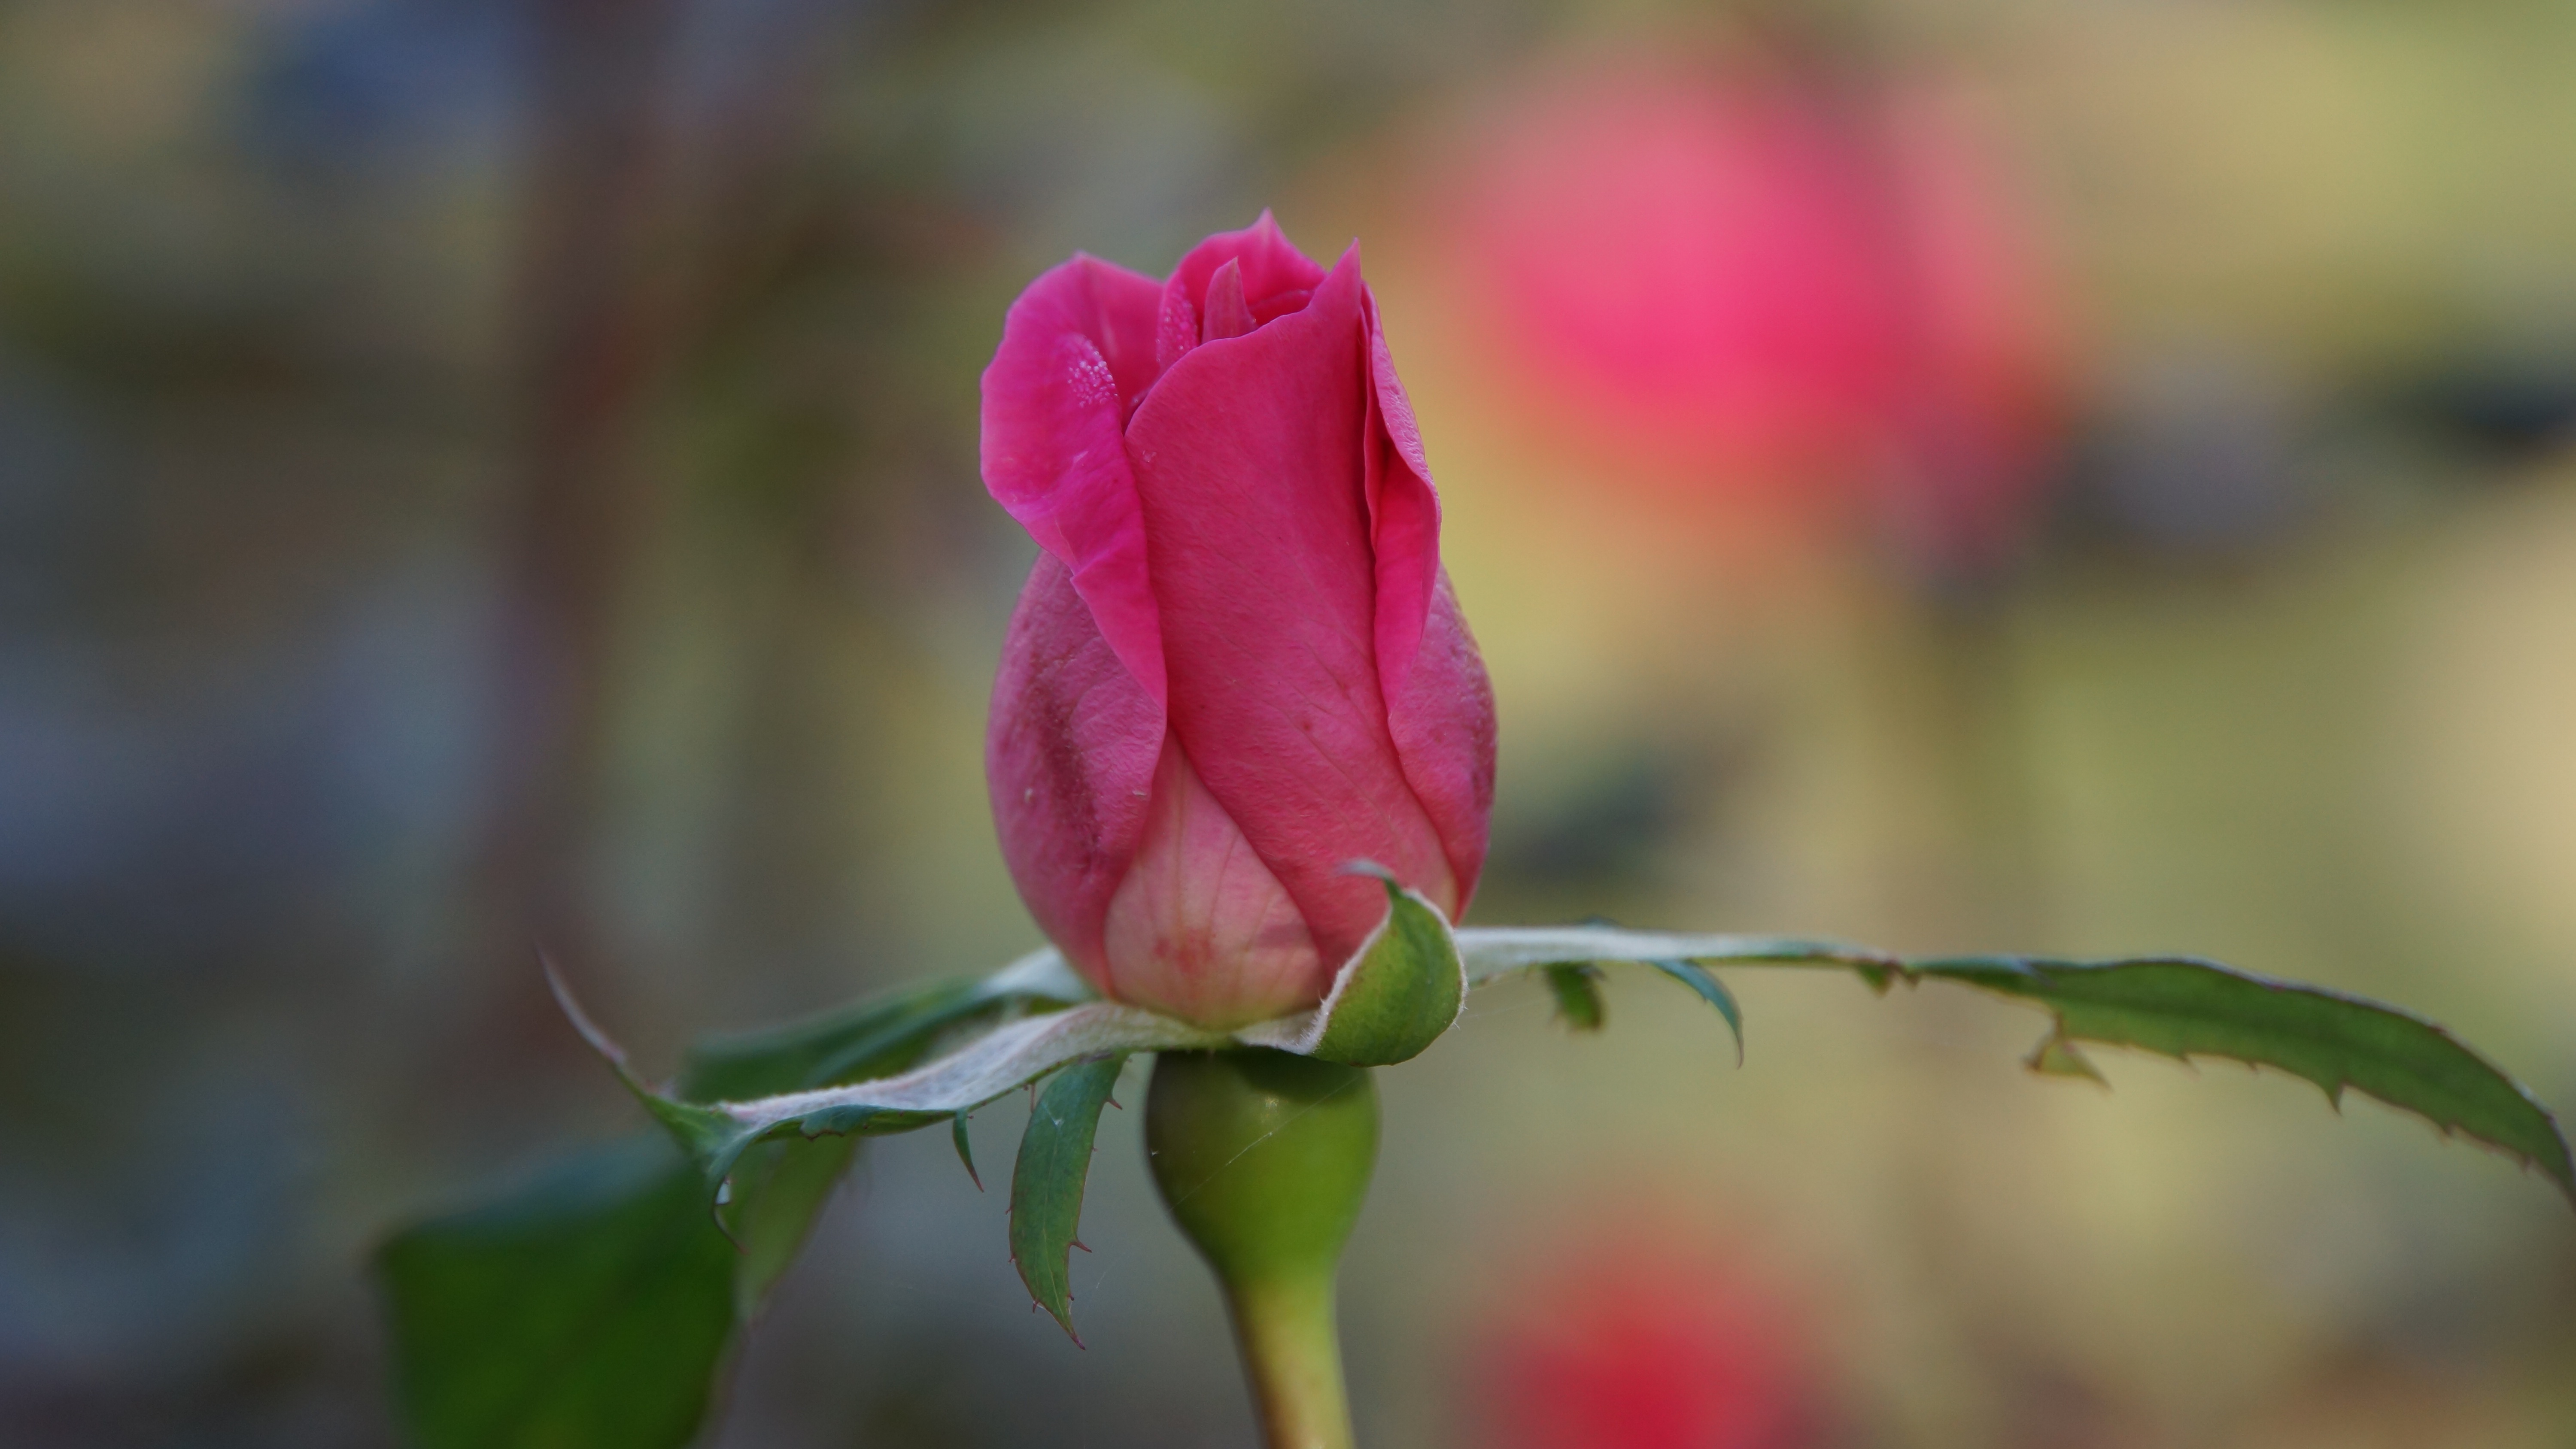
nature, blossom, plant, photography, leaf, flower, petal, aroma, rose, romance, botany, garden, pink, flora, wildflower, flowers, close up, beauty, bud, macro photography, pink roses, flowering plant, rose family, a rose, red petal, plant stem, land plant